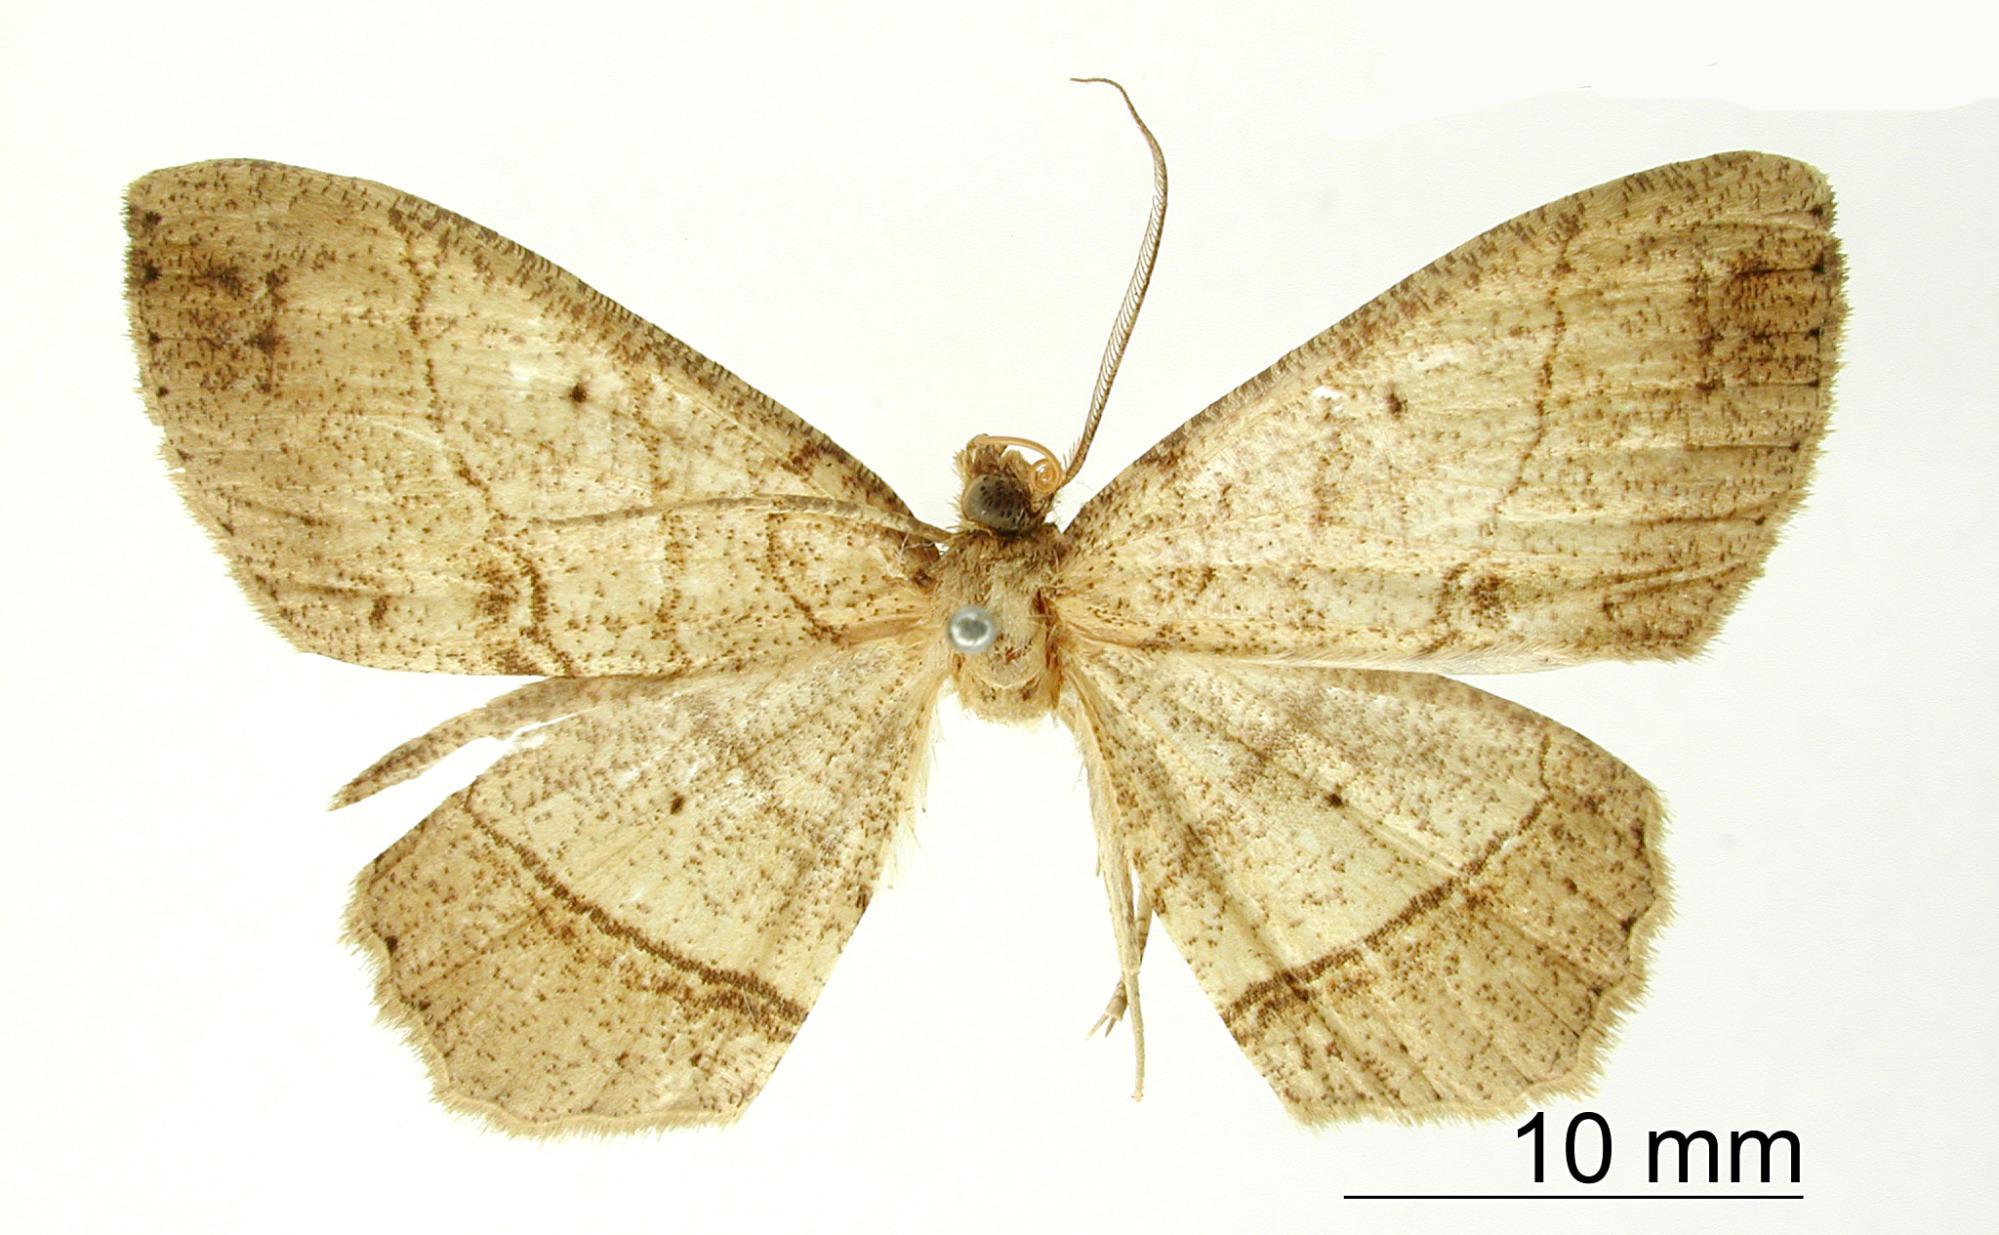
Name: Cymatophora divergens
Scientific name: Cymatophora divergens Warren, 1906
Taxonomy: Animalia, Arthropoda, Insecta, Lepidoptera, Geometridae, Ennominae
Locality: St. Laurent, Maroni, French Guiana, French Guiana